Banksia prionotes

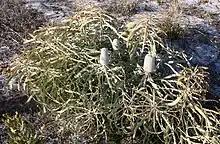
A small spreading shrub about high, with several inflorescences in early bud, growing in sand

Described as "an outstanding ornamental species" by ASGAP, its brightly coloured, conspicuous flower spikes make "B. prionotes" a popular garden plant. It is good for attracting honeyeaters to the garden, and sometimes flowers twice a year. A low growing dwarf form which reaches high is available in Western Australia, sold as "Little Kalbarri Candles".